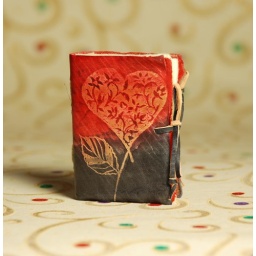
Tiny Flowerheart Journal in red and black